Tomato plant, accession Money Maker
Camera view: horizontal (90 deg, fisheye); turntable rotation: 120 degrees
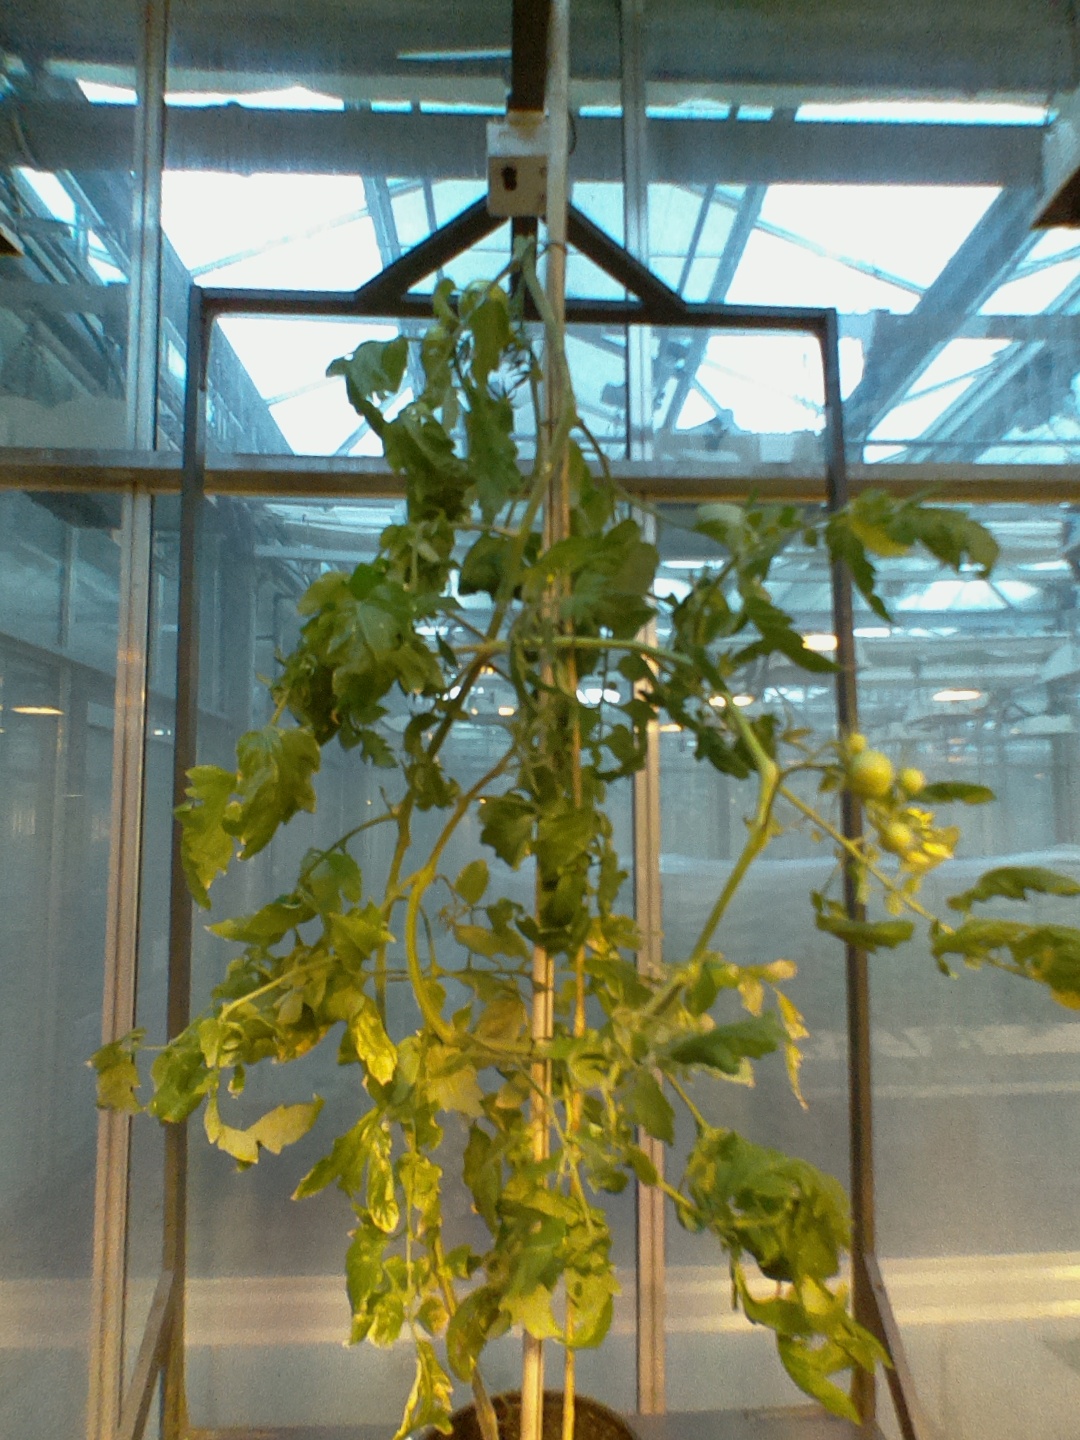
BBCH growth stage 76: 60%-70% of final fruit size